Don Draper

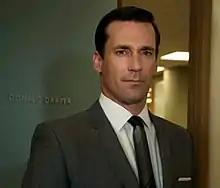
Jon Hamm as Don Draper

Donald Francis "Don" Draper, born Richard "Dick" Whitman, is a fictional character and the protagonist of the AMC television series "Mad Men" (2007–2015), portrayed by Jon Hamm. At the beginning of the series, Draper is the charismatic yet enigmatic creative director at the fictional Manhattan advertising firm Sterling Cooper. In spite of his success, he is plagued by several personal problems, including the issues of identity and social alienation, in part due to his difficult past. His personal and professional developments in the show are frequently situated against the larger social, political, and economic events of the 1960s. In 2024, Hamm reprised his role as Draper in a cameo role in the comedy film "Unfrosted".